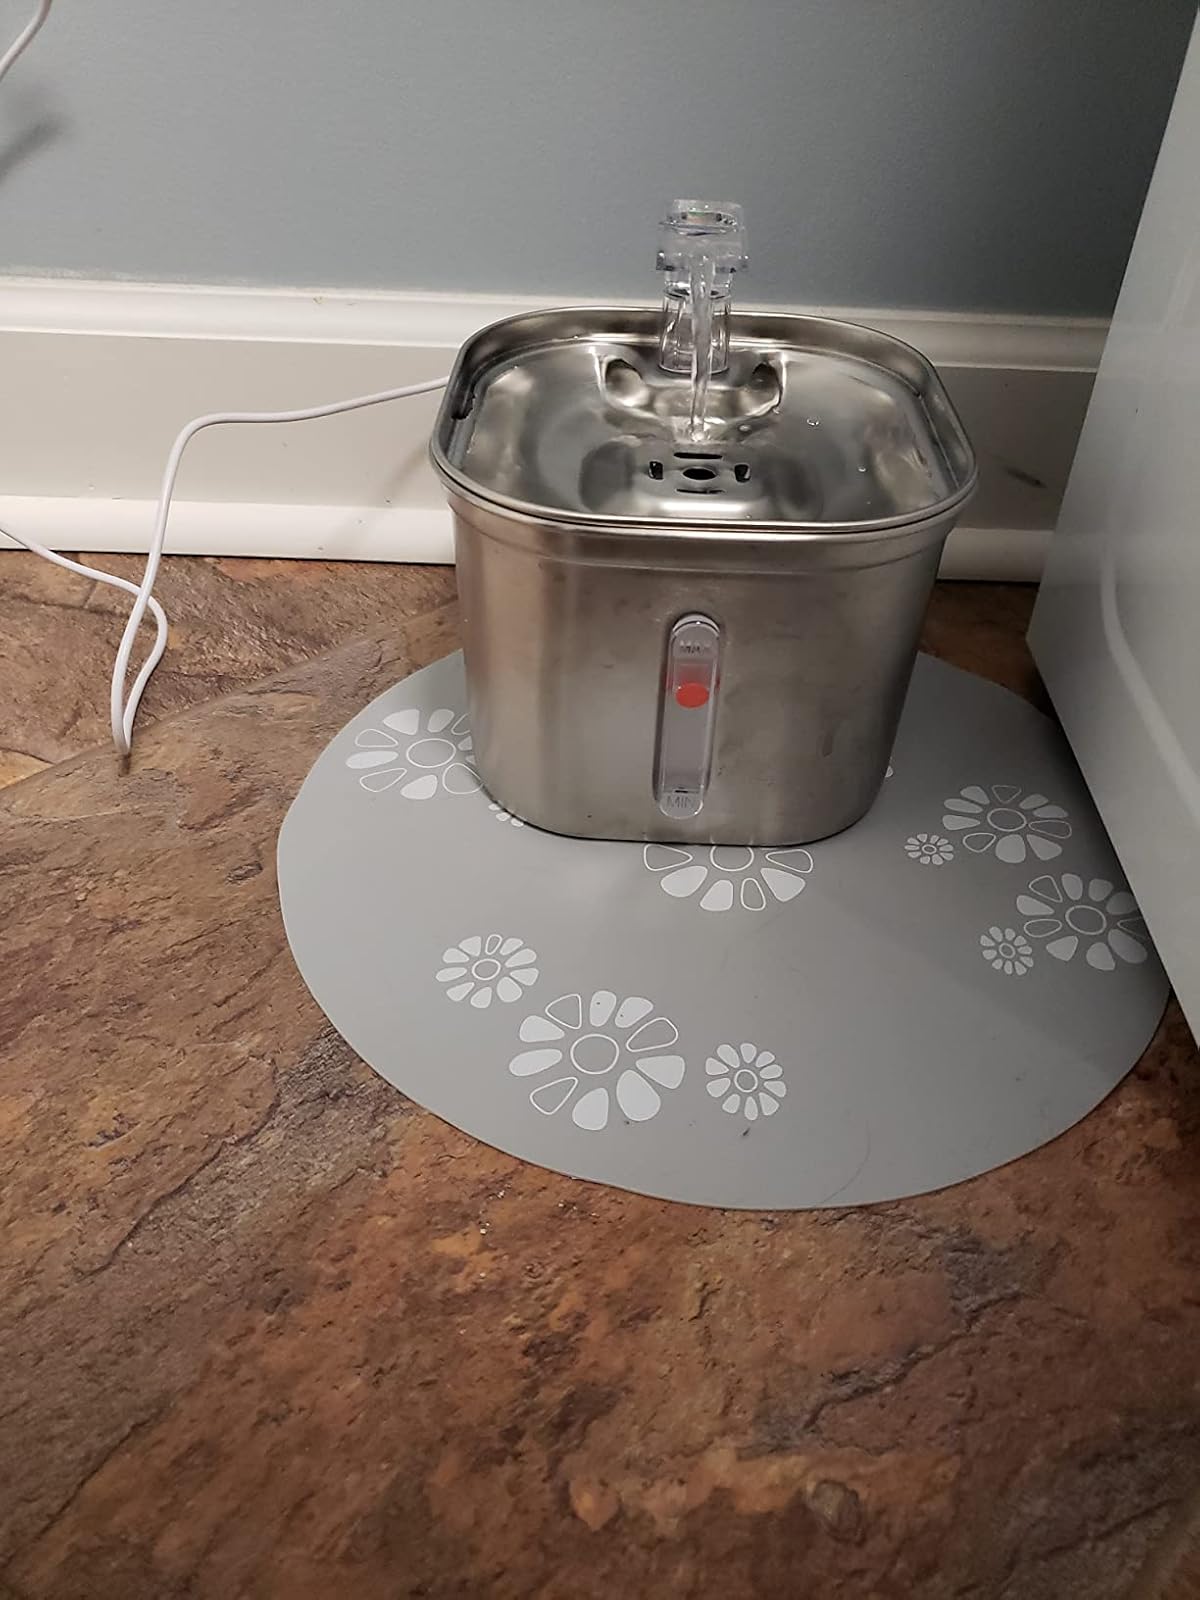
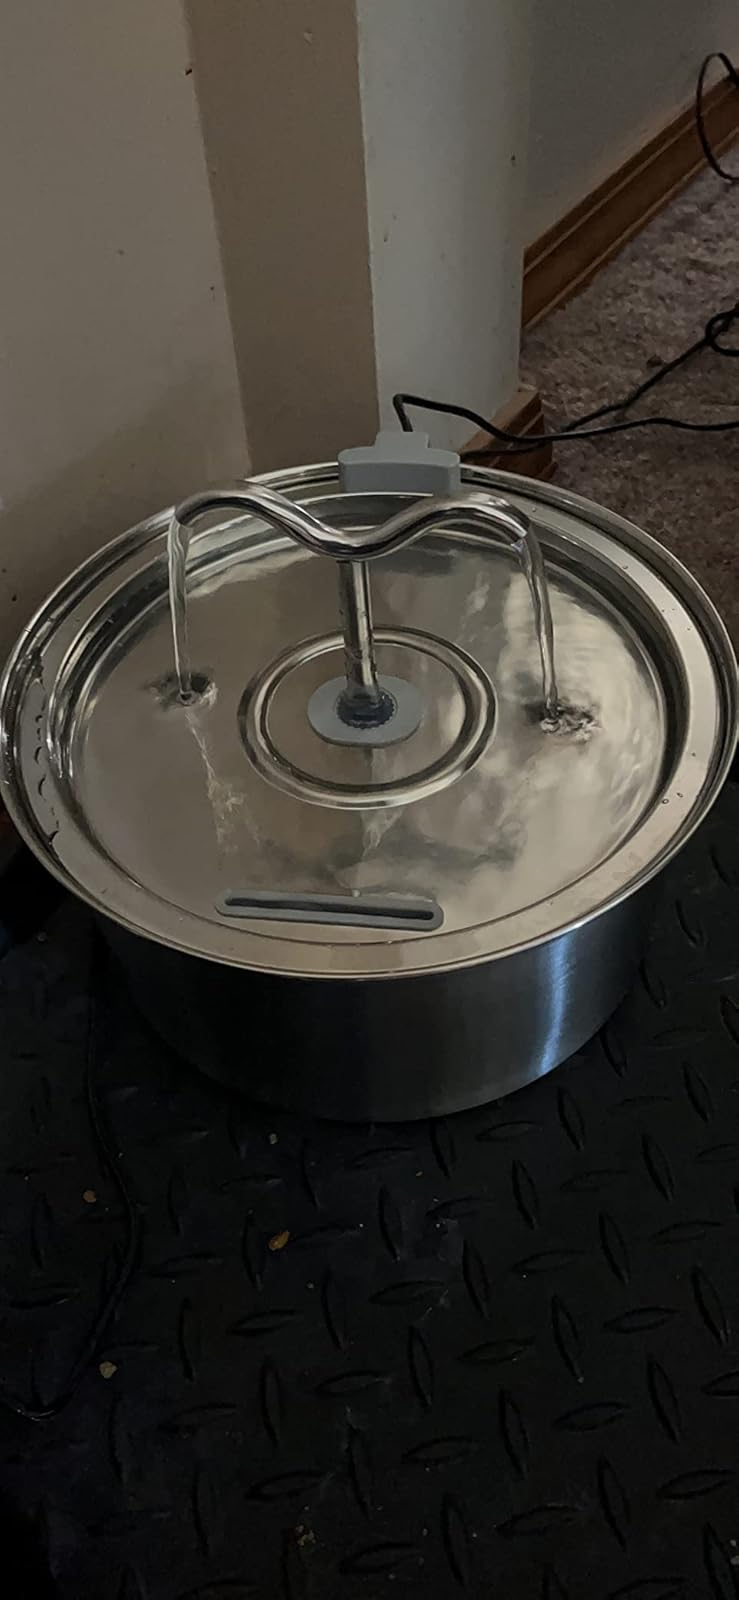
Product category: items_bowl
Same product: no